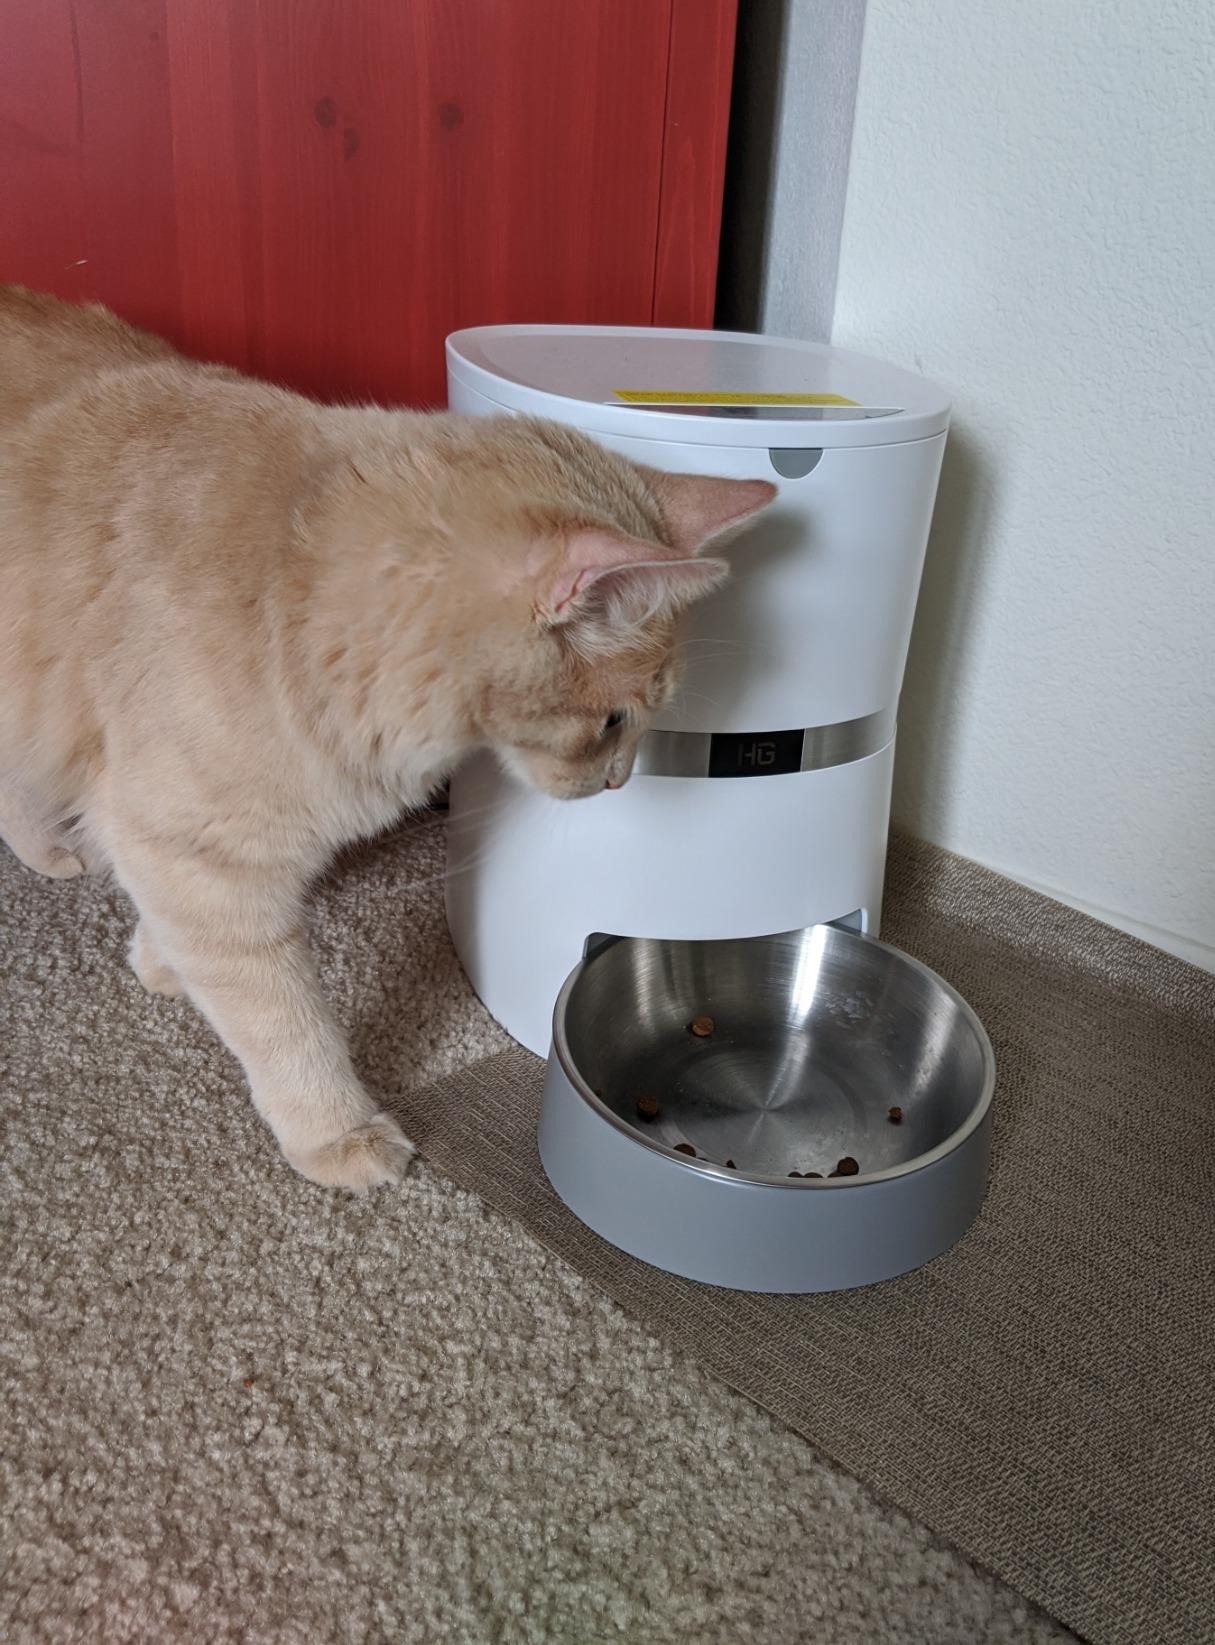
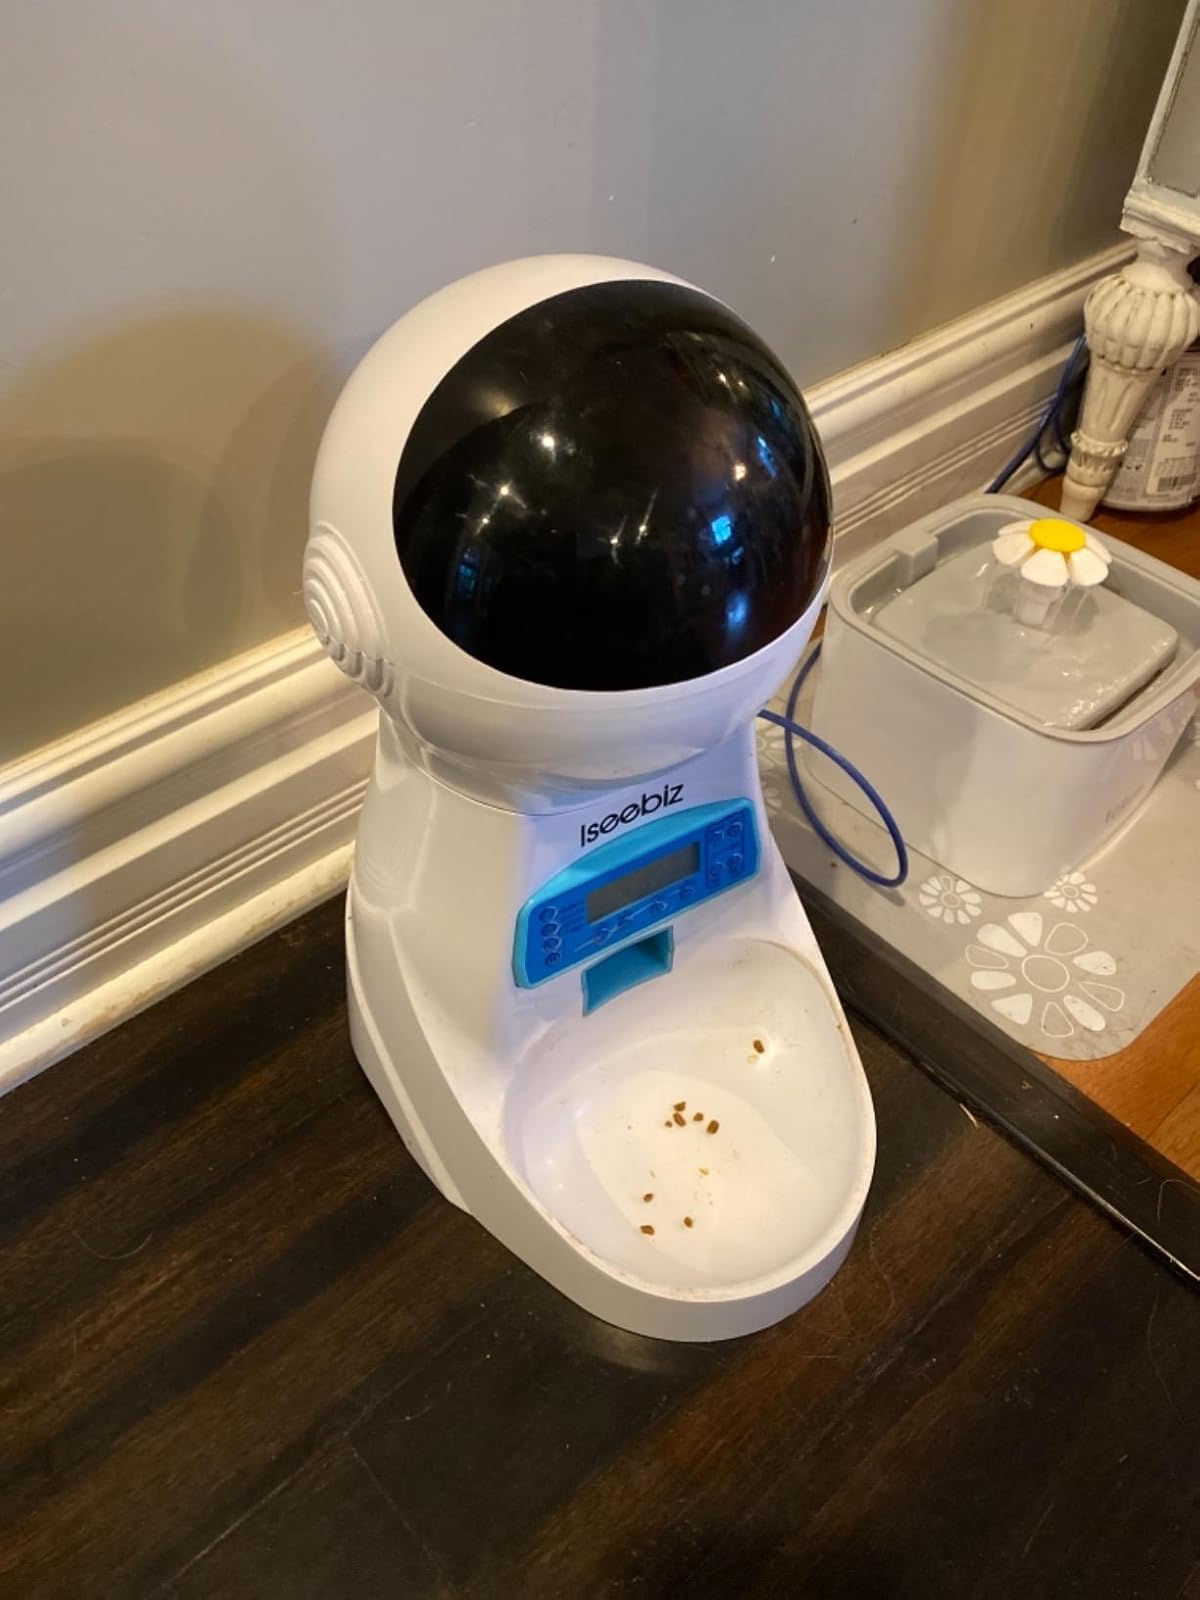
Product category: items_feeder
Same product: no